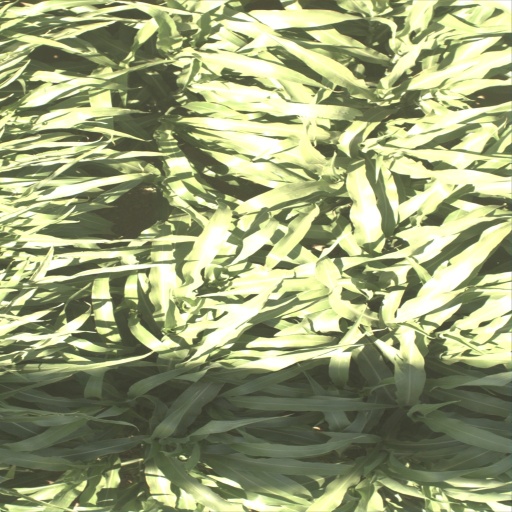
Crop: sorghum